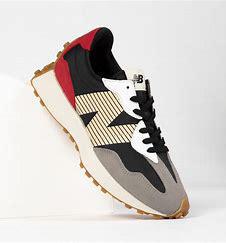
Brand: New
Model: Balance 327